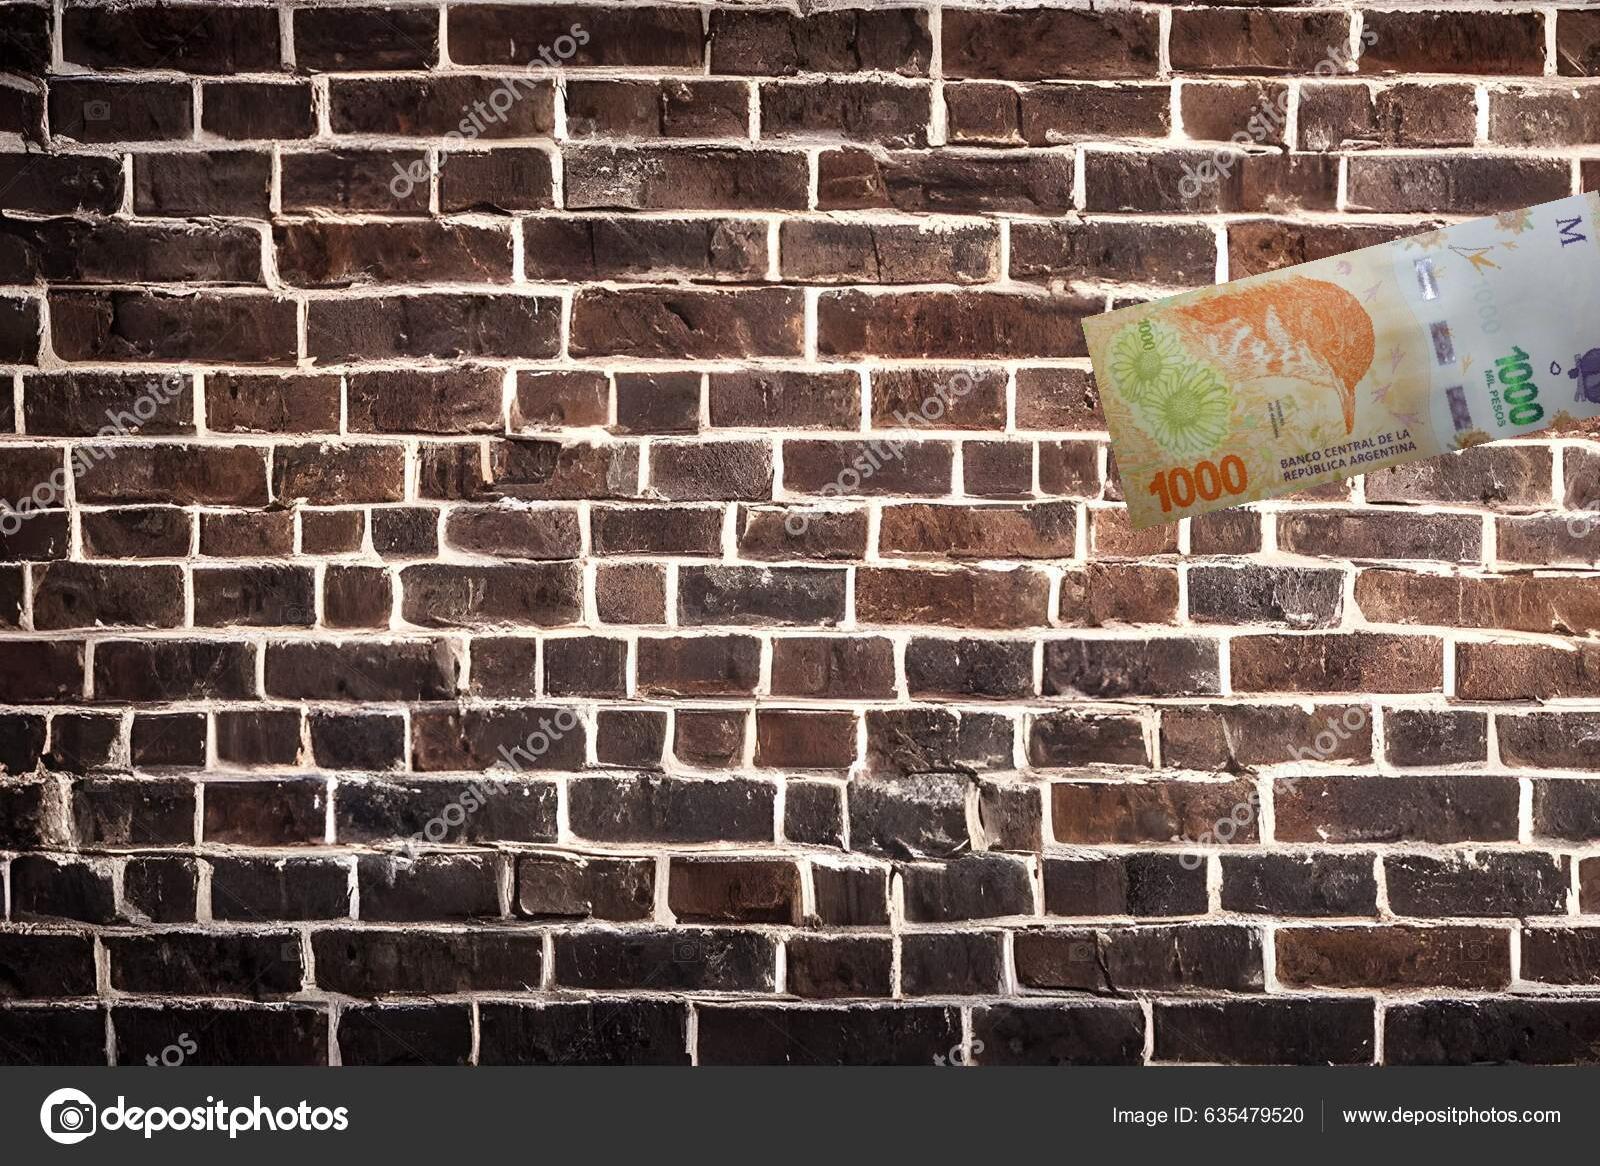
Denominación: 1000